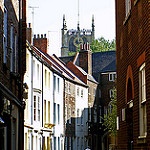
Scene: Outdoor